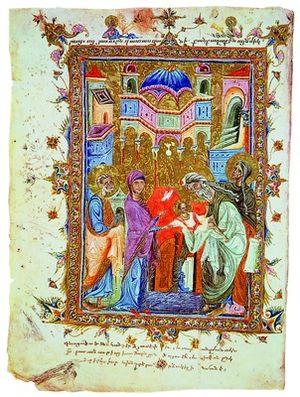
La miniature arménienne est l'expression particulière de la miniature en Grande-Arménie, en Petite-Arménie et dans la diaspora arménienne. Son apparition remonte à la création de l'alphabet arménien en Arménie, soit en l'an 405. Très peu de fragments de manuscrits enluminés des VIᵉ et VIIᵉ siècles ont survécu, le plus ancien conservé en entier datant du IXᵉ siècle. L'âge d'or se situe aux XIIIᵉ et XIVᵉ siècles, période de la formation définitive des principales écoles et tendances. Les plus éclatantes sont celles de Siounie, du Vaspourakan et de Cilicie. De nombreux manuscrits arméniens enluminés hors du pays d'Arménie ont aussi traversé les siècles. Malgré l'apparition de l'imprimerie arménienne au XVIᵉ siècle, la production de miniatures s'est prolongée jusqu'au XIXᵉ siècle et survit à travers la peinture et le cinéma arméniens modernes.